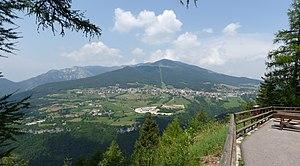
Folgaria est une commune italienne d'environ 3 100 habitants située dans la province autonome de Trente dans la région du Trentin-Haut-Adige dans le nord-est de l'Italie.
Ala